Basin and range topography

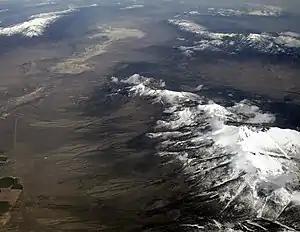
Basin and range topography has alternating parallel mountain ranges and valleys

Basin and range topography is characterized by alternating parallel mountain ranges and valleys. It is a result of crustal extension due to mantle upwelling, gravitational collapse, crustal thickening, or relaxation of confining stresses. The extension results in the thinning and deformation of the upper crust, causing it to fracture and create a series of long parallel normal faults. This results in block faulting, where the blocks of rock between the normal faults either subside, uplift, or tilt. The movement of these blocks results in the alternating valleys and mountains. As the crust thins, it also allows heat from the mantle to more easily melt rock and form magma, resulting in increased volcanic activity.